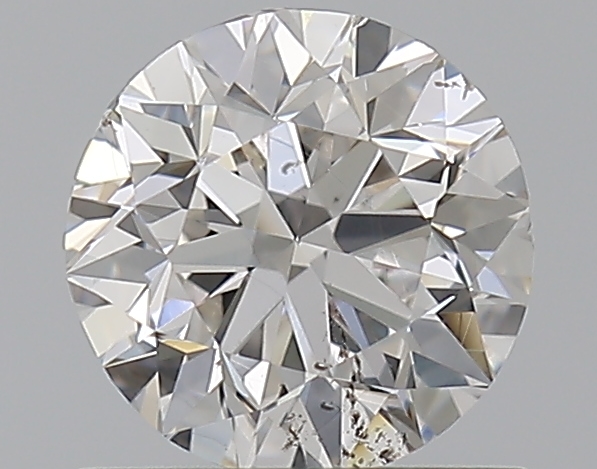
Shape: round
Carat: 0.75
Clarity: SI2
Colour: F
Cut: GD
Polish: VG
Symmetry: VG
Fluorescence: M
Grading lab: GIA
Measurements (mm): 5.63 x 5.69 x 3.69